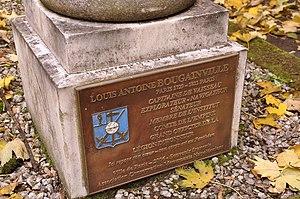
Plaque du tombeau de Louis Antoine de Bougainville au Cimetière du Calvaire à Montmartre dans Paris 18e arrondissement en France.
Situé au sommet de la butte Montmartre, le cimetière du Calvaire, ou cimetière de Saint-Pierre-du-Calvaire, est avec celui de Charonne l'un des deux derniers cimetières parisiens jouxtant une église paroissiale.